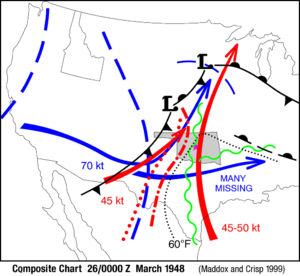
Carte composite des éléments déclencheurs favorables au temps violent. Cette carte est celle du 26 mars 1948 à 00 TU selon Maddox et Crisp (1999) du NOAA. Les symboles sont